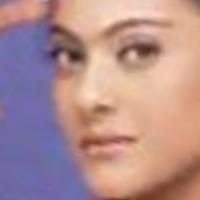
Age group: age 21-30